Philanthropreneur

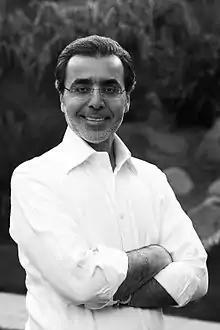
Amr Al-Dabbagh, Saudi philanthropreneur, businessman, former government minister, and founder of the Stars Foundation

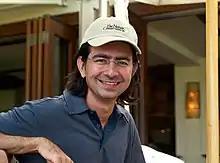
Pierre Omidyar, French-born American philanthropreneur and founder of the Omidyar Foundation. He is the founder and former chairman of eBay.

A Philanthropreneur, also known as a Philanthro-capitalist, is a portmanteau of entrepreneur and philanthropy. "The Wall Street Journal" used the term in a 1999 article, while a publication entitled "The Philanthropreneur Newsletter" existed as far back as 1997. Philanthropreneurship is often considered the start of a new era in philanthropy, characterized by the development of the philanthropist's role and the integration of business practices.